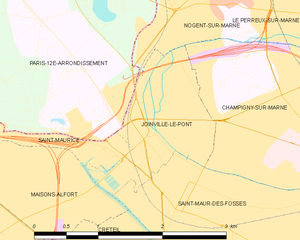
Carte des communes françaises Joinville-le-Pont